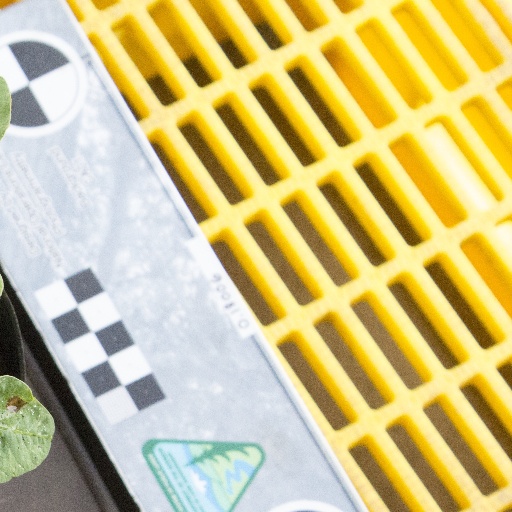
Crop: soybean